German West Africa

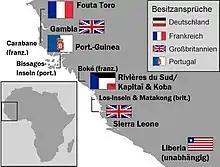
European claims in West Africa 1885: Rivières du Sud and Kapitaï & Koba were disputed between Germany and France.

Chancellor Otto von Bismarck asked for views on potential German intervention in West Africa from the senates of Lübeck, Hamburg and Bremen. In response, Woermann submitted to the Chancellor plans for the establishment of a German-West African trade colony in 1883, which Bismarck initially received with some reservations. In December 1883 the government undertook to take action to protect German traders by sending an Imperial Commissioner for West Africa to enter into formal treaties with local rulers.